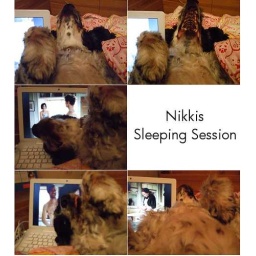
Nikki sleeping all over my bed and macbook, as always.